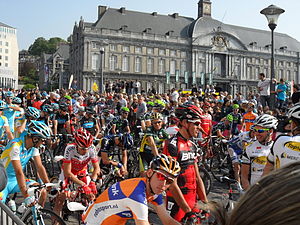
Liège-Bastogne-Liège 2011
Før start i Liège
Liège-Bastogne-Liège 2011 blev arrangeret 24. april 2011, og var den 97. udgave af cykelløbet Liège-Bastogne-Liège.